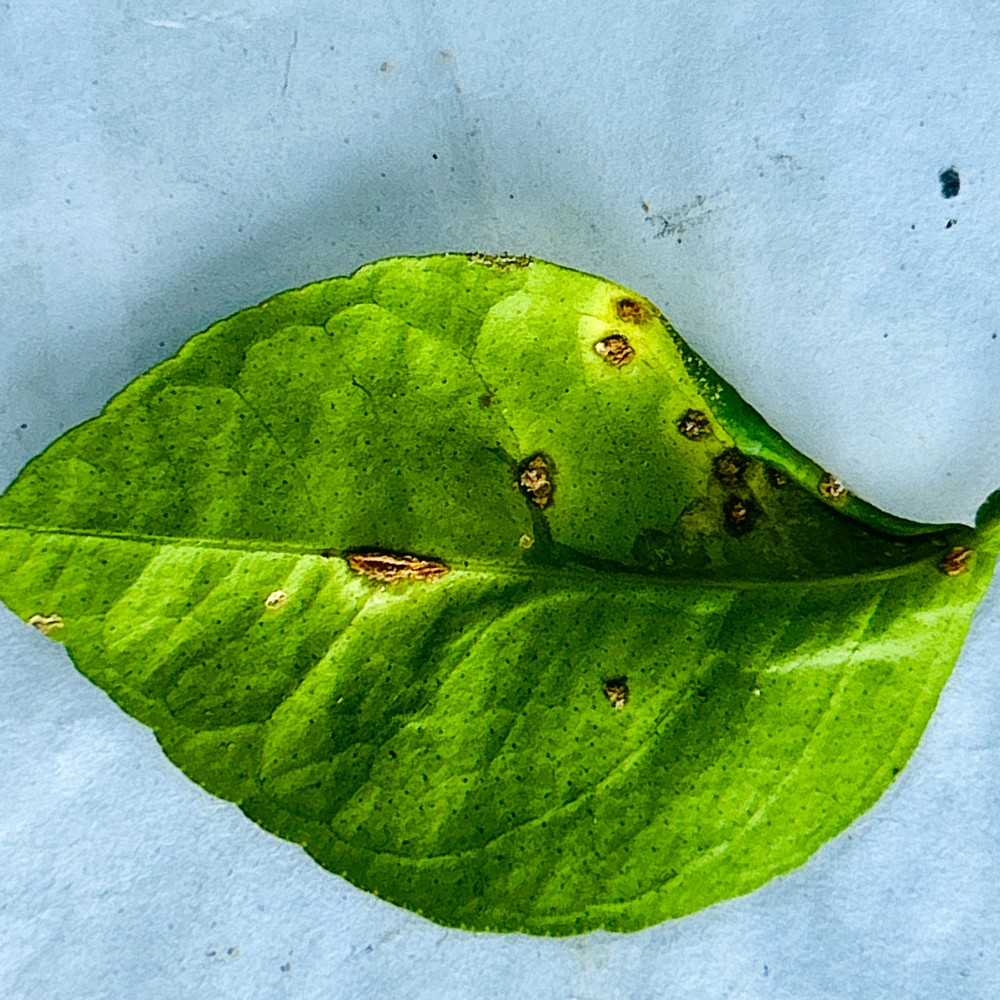
Label: Anthracnose